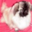
Label: dog